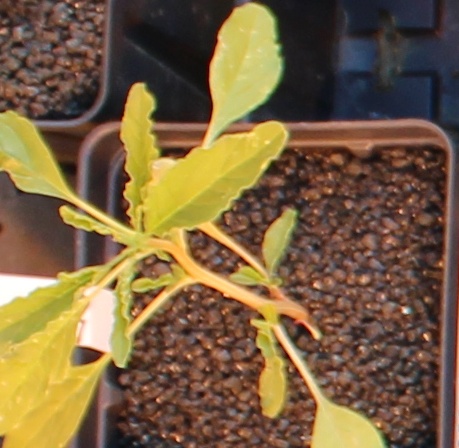
Label: Waterhemp